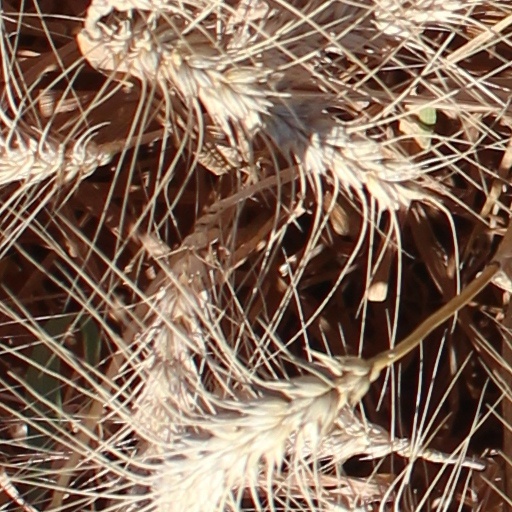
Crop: wheat